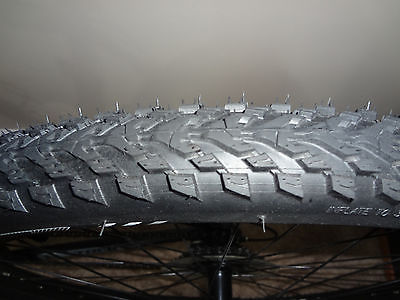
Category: bicycle